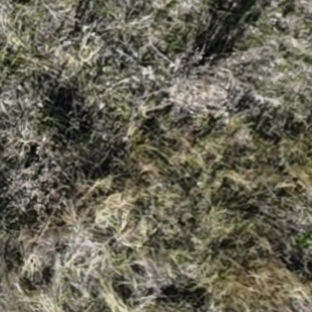
Month: october